Støvkornenes dans i solstrålerne

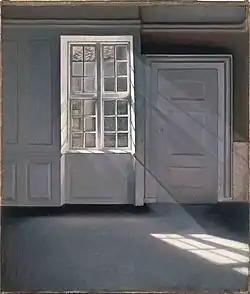
Vilhelm Hammershøi: "Støvkornenes dans i solstrålerne" (1900)

Støvkornenes dans i solstrålerne (Dust Motes Dancing in Sunbeams), also Solstråler (Sunbeams), is an oil painting from 1900 by the Danish Symbolist painter Vilhelm Hammershøi. Considered to be one of the masterpieces of Danish culture, it was included in the 2006 Danish Culture Canon.